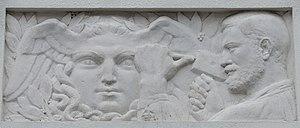
Paris 18ème arrondissement - Hôtel Lejeune, détail rue Simon-Dereure
Cet article recense les monuments historiques du 18ᵉ arrondissement de Paris, en France.
L'hôtel Lejeune est un hôtel particulier construit en 1927 dans le style Art déco par l'architecte Adolphe Thiers pour le sculpteur Louis-Aimé Lejeune dans le 18ᵉ arrondissement de Paris, en France.
Louis-Aimé Lejeune est un sculpteur français né le 22 janvier 1884 à Livet-sur-Authou et mort à Paris le 7 avril 1969.